17th Weapons Squadron

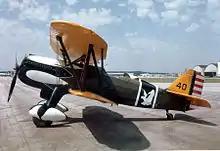
Curtiss P-6E Hawk in 17th Squadron markings.

The 1930s produced a different set of challenges. During the Thirties, the group introduced at least six new aircraft into the Air Corps inventory. It also provided personnel for newly formed squadrons and groups. The onset of the Great Depression gave the unit additional responsibilities in 1931, the group participated in several air shows staged to benefit the unemployed. Squadron involvement ranged from two- and four-ship flights to squadron deployments. Beginning in 1933, the unit saw a handful of its officers detailed to work with the Civilian Conservation Corps, a New Deal program designed to put unemployed youths to work on various conservation projects.